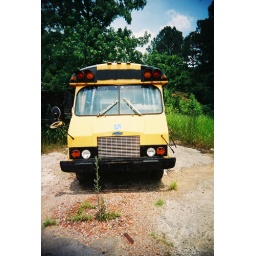
i drive by these old buses and vans almost everyday. i've been meaning to stop forever. so i finally did.